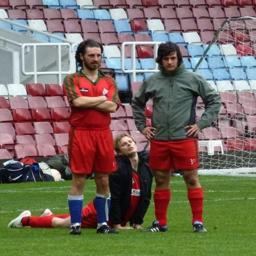
the soccer field is no place for yoga